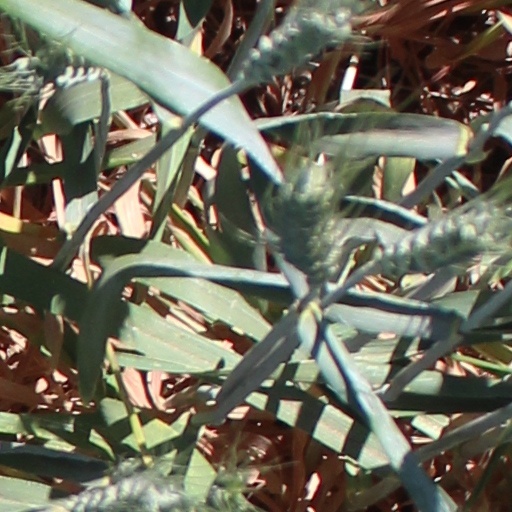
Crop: wheat